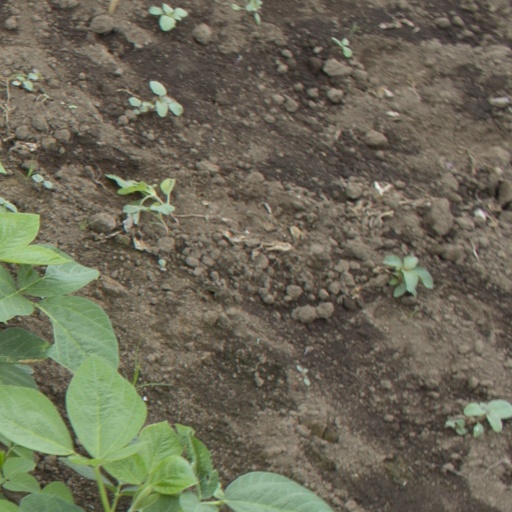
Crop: soybean